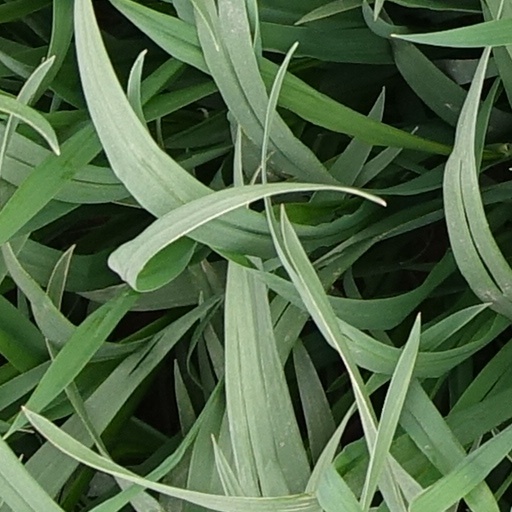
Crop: wheat